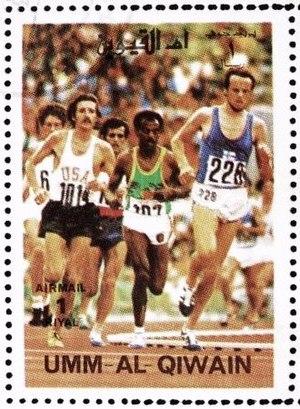
Lasse Virén est un coureur de fond finlandais. Quatre fois médaillé d'or aux Jeux olympiques, auteur d'un « double doublé » inédit sur 5 000 m et 10 000 m à Munich 1972 et Montréal 1976, il n'a néanmoins obtenu qu'une médaille de bronze lors des championnats d'Europe. Lasse Virén est député de 1999-2007 et 2010-2011 en tant que membre du groupe parlementaire de la Coalition nationale. Il a été président du conseil municipal de Myrskylä, sa ville natale, de 1993 à 2012 et se reconvertit en tant qu'entrepreneur de la compagnie de transport de sa famille à Myrskylä.